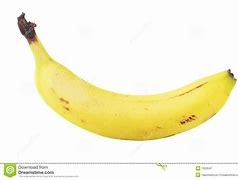
Label: banana